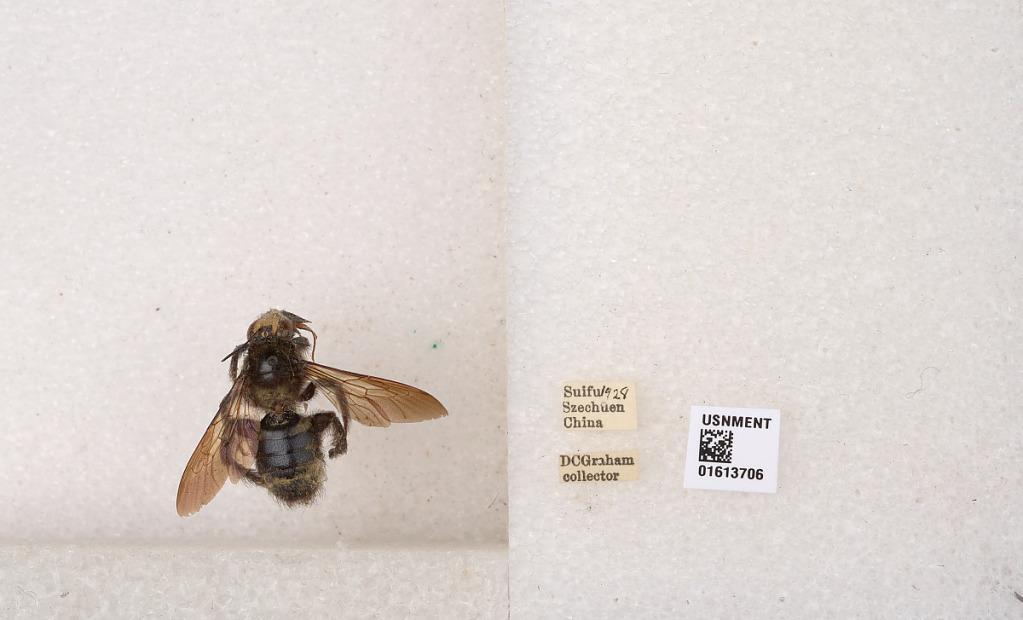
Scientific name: Xylocopa (Biluna) tranquebarorum tranquebarorum (Swederus)
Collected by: D. Graham
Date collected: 1929-1-1
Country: China
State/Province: Sichuan
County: Ybin Shi
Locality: Suifu